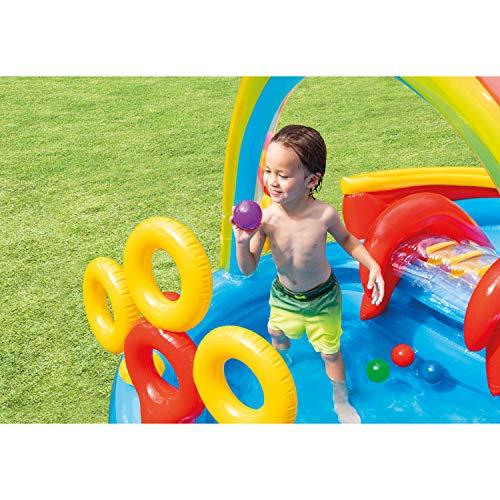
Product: Intex Rainbow Ring Inflatable Play Center, 117" X 76" X 53", for Ages 2+
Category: Toys & Games | Sports & Outdoor Play | Pools & Water Toys | Kiddie Pools
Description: Center includes water slide, wading pool, water sprayer, ring toss game with 4 inflatable rings.
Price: $29.99
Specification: ProductDimensions:16x16x5.5inches|ItemWeight:14.64pounds|ShippingWeight:16.5pounds(Viewshippingratesandpolicies)|DomesticShipping:ItemcanbeshippedwithinU.S.|InternationalShipping:ThisitemcanbeshippedtoselectcountriesoutsideoftheU.S.LearnMore|ShippingAdvisory:Thisitemmustbeshippedseparatelyfromotheritemsinyourorder.Additionalshippingchargeswillnotapply.|ASIN:B000KI111Y|Californiaresidents:ClickhereforProposition65warning|Itemmodelnumber:57453NP|Manufacturerrecommendedage:24months-7years